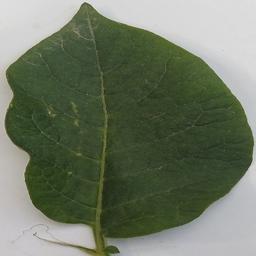
Label: Potato___Healthy